Mauro Tuena

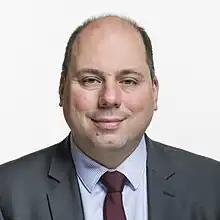
Official portrait, 2019

Mauro Tuena ( born 25 January 1972) is a Swiss businessman and politician. He currently serves as a member of the National Council (Switzerland) for the Swiss People's Party since 2015. Since 2020, Tuena is a member of the NATO Parliamentary Assembly. He previously served a brief period on the Cantonal Council of Zürich in 2015.